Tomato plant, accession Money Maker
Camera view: horizontal (90 deg, fisheye); turntable rotation: 270 degrees
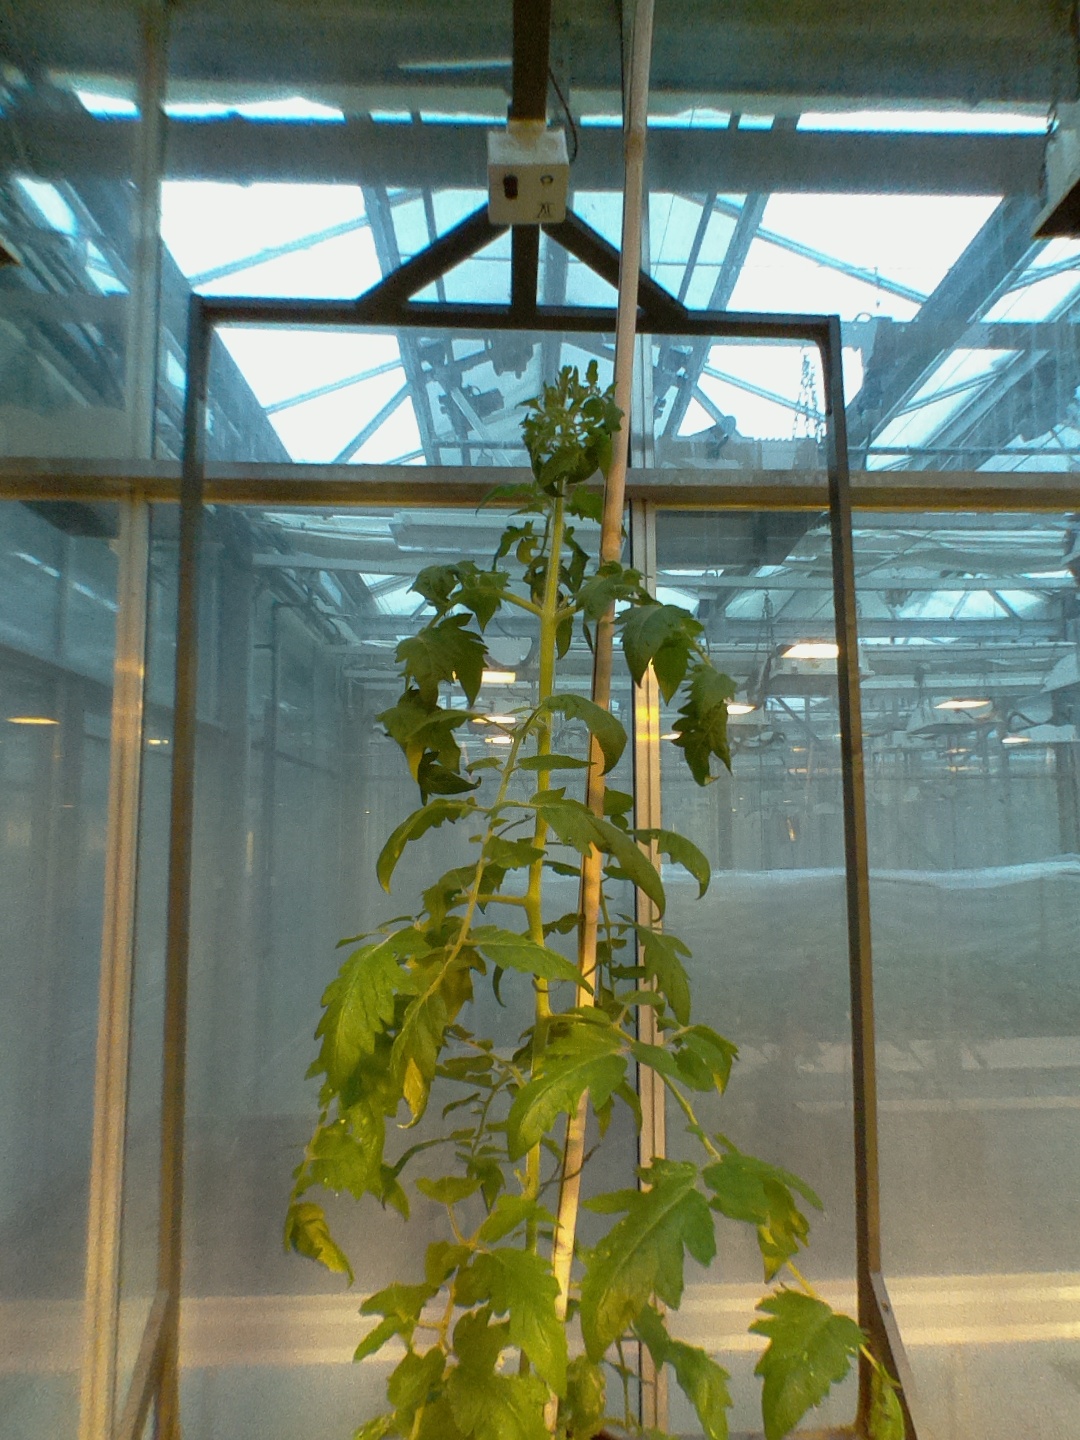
BBCH growth stage 65: Full flowering, 50%-60% of flowers open, first petals falling